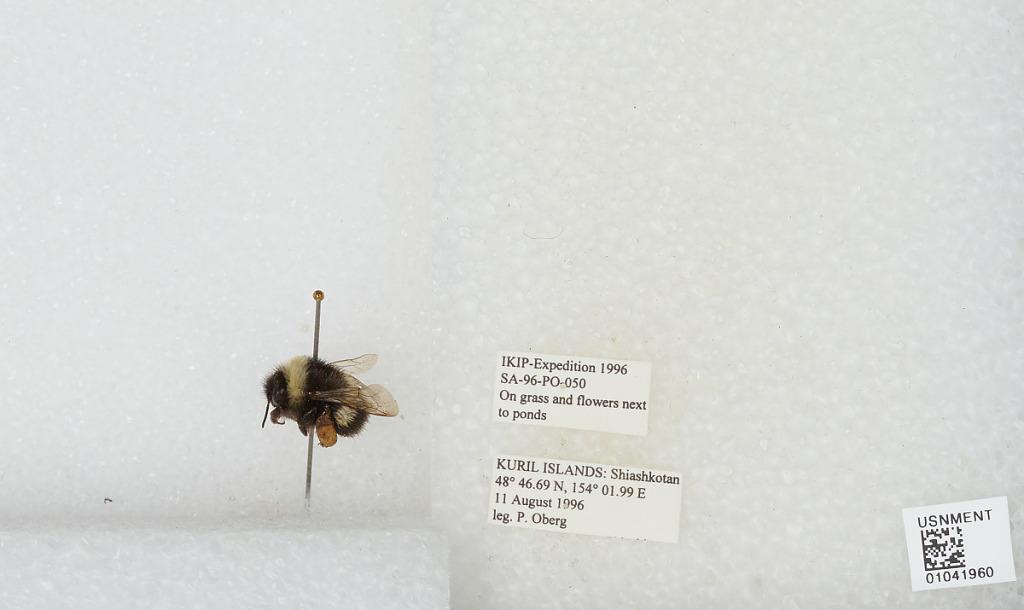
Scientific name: Bombus sp.
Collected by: P. Oberg
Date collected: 1996-8-11
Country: Russia
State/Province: Sakhalin
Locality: Shiashkotan, Kuril Islands
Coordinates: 48.7781, 154.033